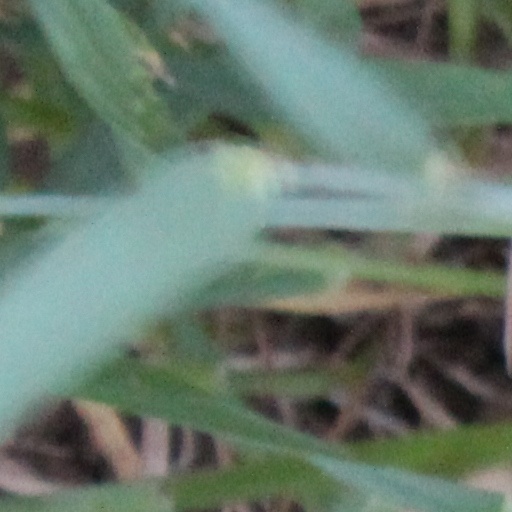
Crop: wheat